Moksha

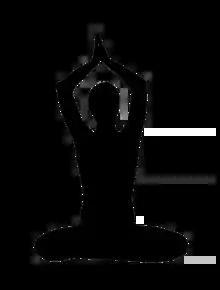
Mokṣha is a key concept in Yoga, where it is a state of "awakening", liberation and freedom in this life.

In its historical development, the concept of "moksha" appears in three forms: Vedic, yogic and bhakti.